Mary J. Schoelen

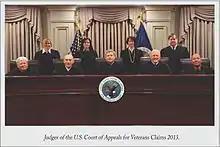
United States Court of Appeals for Veterans Claims in 2013

In 1994, Schoelen interned with the United States Senate Committee on Veterans' Affairs, working on various issues pertaining to adjudication of veterans benefits claims. In November 1994, she began working as a staff attorney for Vietnam Veterans of America's Veterans Benefits Program.